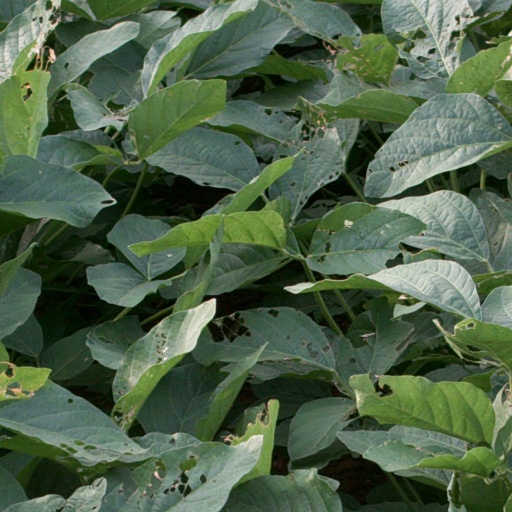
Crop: soybean